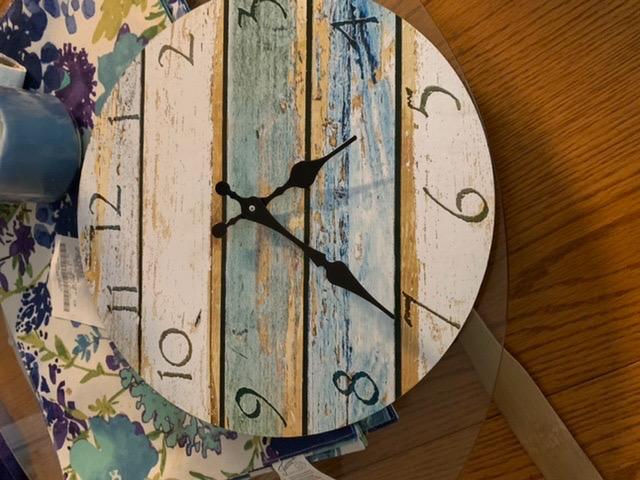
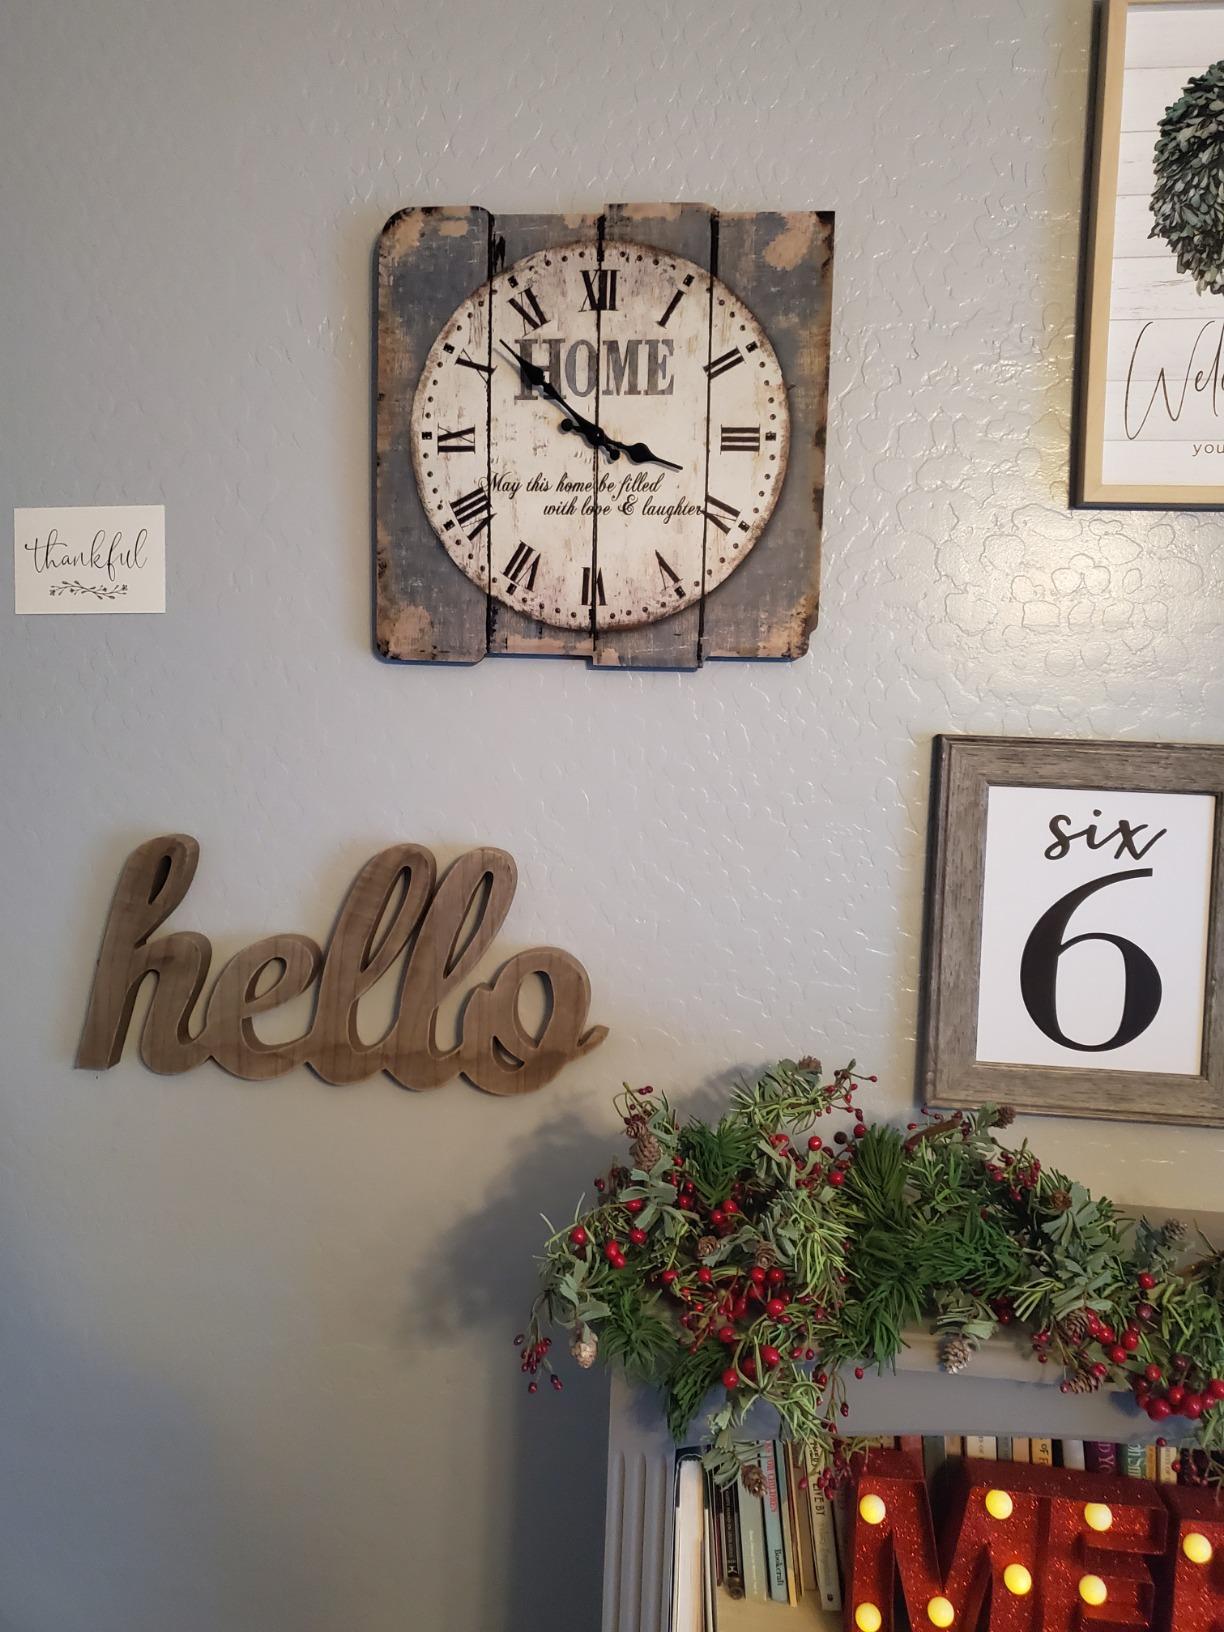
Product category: clock
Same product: no